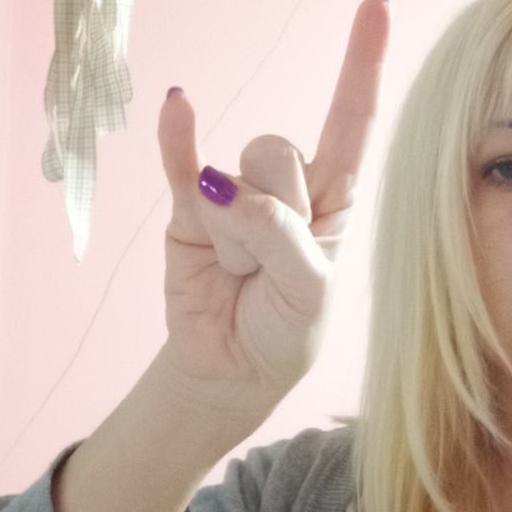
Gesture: rock